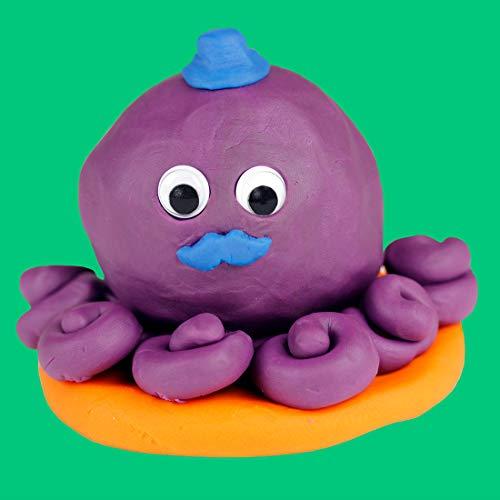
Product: Hygloss Products, Inc Kids Unscented Dazzlin’ Modeling Play Dough One, 6 Pack, 3lb, 6 Asst'd Colors
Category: Toys & Games | Arts & Crafts | Clay & Dough
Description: SUPERIOR PLAY DOUGH – The unscented play dough for kids comes in a variety of snazzy colors.
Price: $59.99
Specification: PackageDimensions:15x12.4x8.5inches|ItemWeight:2.2pounds|ShippingWeight:19.93pounds(Viewshippingratesandpolicies)|ASIN:B00GYWVF52|Itemmodelnumber:n/a